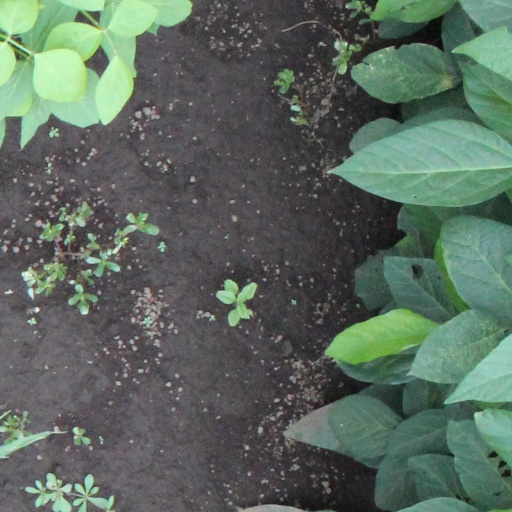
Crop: soybean